Describe the emotion expressed in this image:  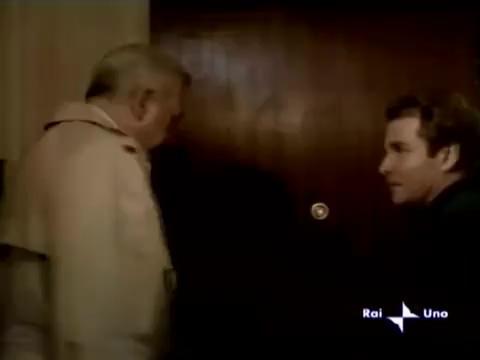
This person displays Pain, valence and arousal with low intensity.